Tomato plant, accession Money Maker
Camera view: tilt-top (135 deg); turntable rotation: 120 degrees
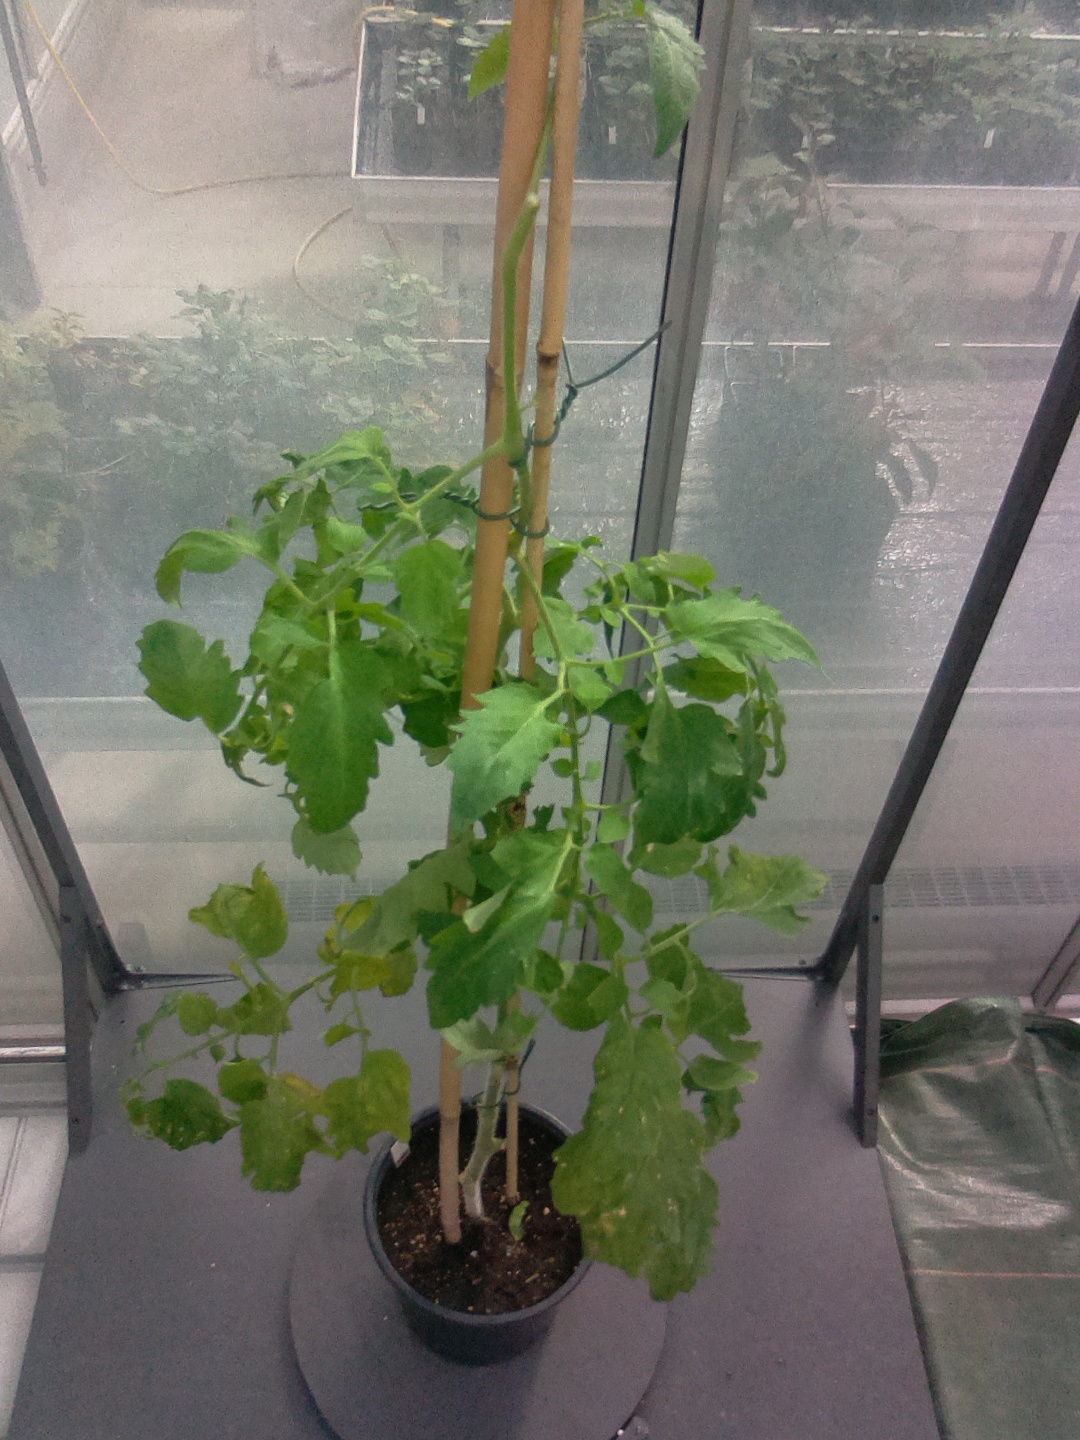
BBCH growth stage 51: First inflorence visible, visible closed flower bud